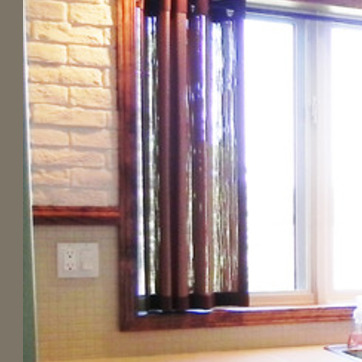
Material: fabric